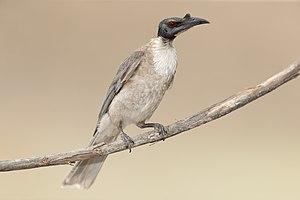
Le Polochion criard est une espèce d'oiseaux de la famille des Meliphagidae.